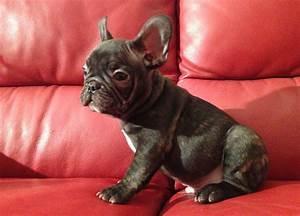
dog